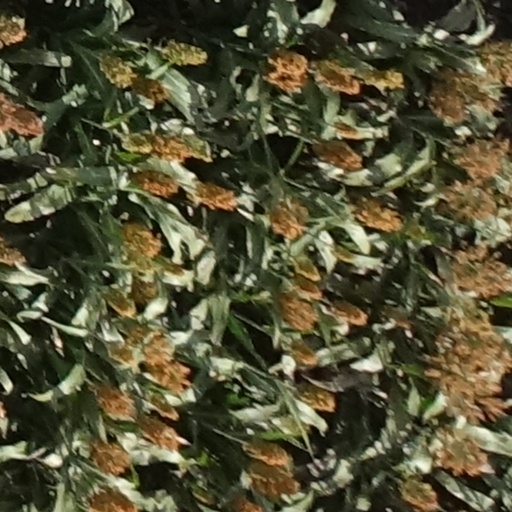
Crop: sorghum